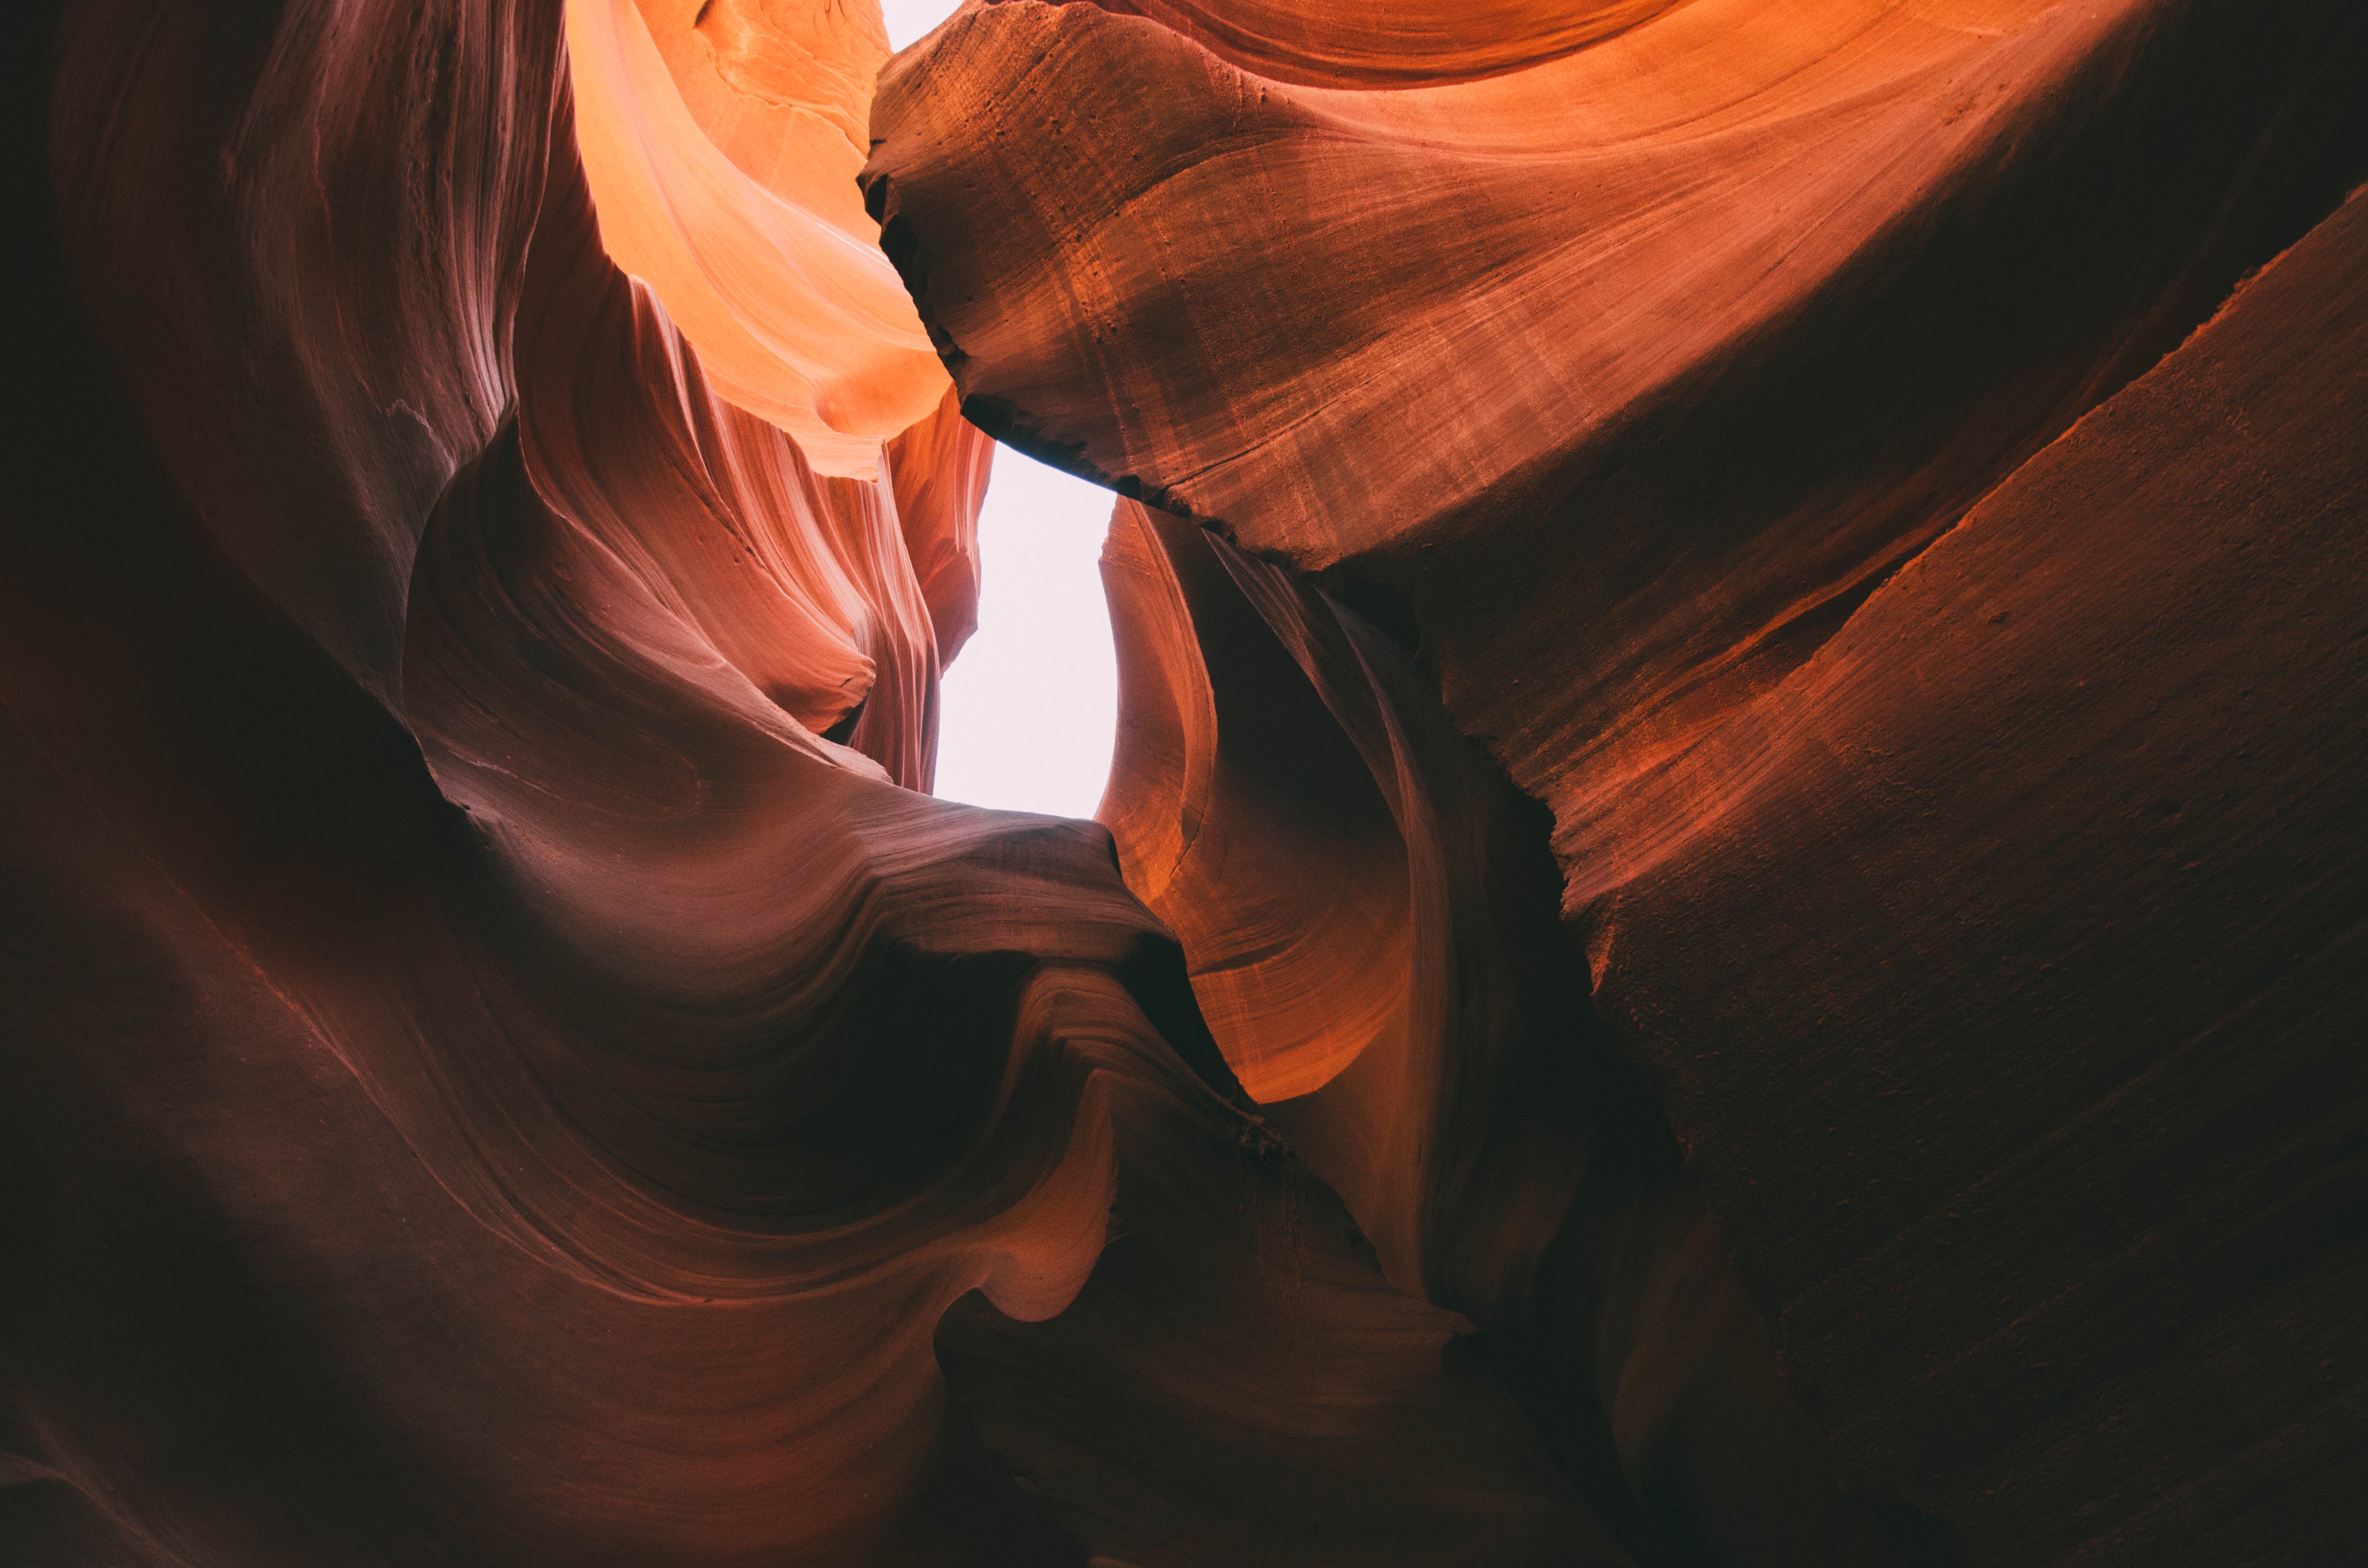
rock, light, sunlight, texture, orange, red, darkness, canyon, close up, computer wallpaper